Mamie Francis Hafley

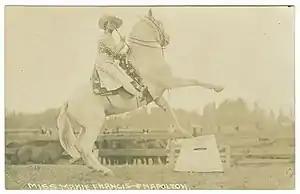
Mamie Francis and Napoleon, ca. 1915-1922.

Mamie Francis Hafley (1885–1950), born Elba Mae Ghent, was a performer in Wild West shows and rodeos from about 1901 until 1940. She was famous for her daring horse-diving act that involved jumping off a 50-foot tower into a pool of water, for her sharpshooting ability from the back of a galloping horse, and for her high school horse-riding acts.